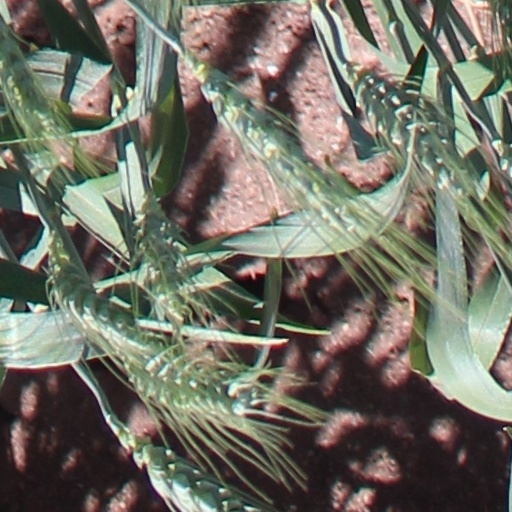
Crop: wheat